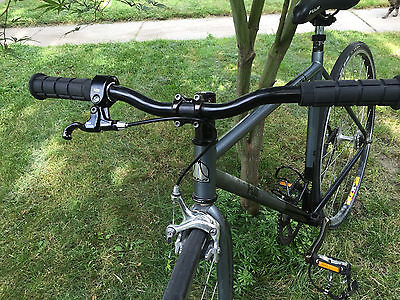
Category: bicycle